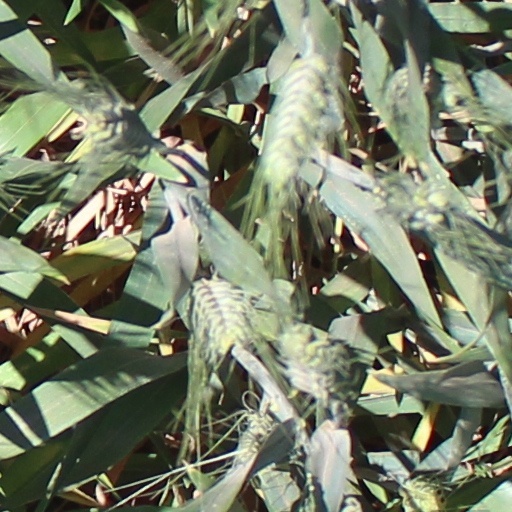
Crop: wheat